Samjiyon

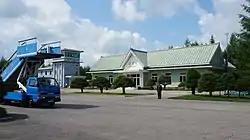
Samjiyŏn Airport

Samjiyŏn is served by the Korean People's Air Force along with the national flag carrier Air Koryo which operates scheduled flights and charter services between Samjiyŏn and P'yŏngyang, Wŏnsan and Ch'ŏngjin. In 2005, the airport was closed due to major renovations, which were partially underwritten by the Hyundai corporation.